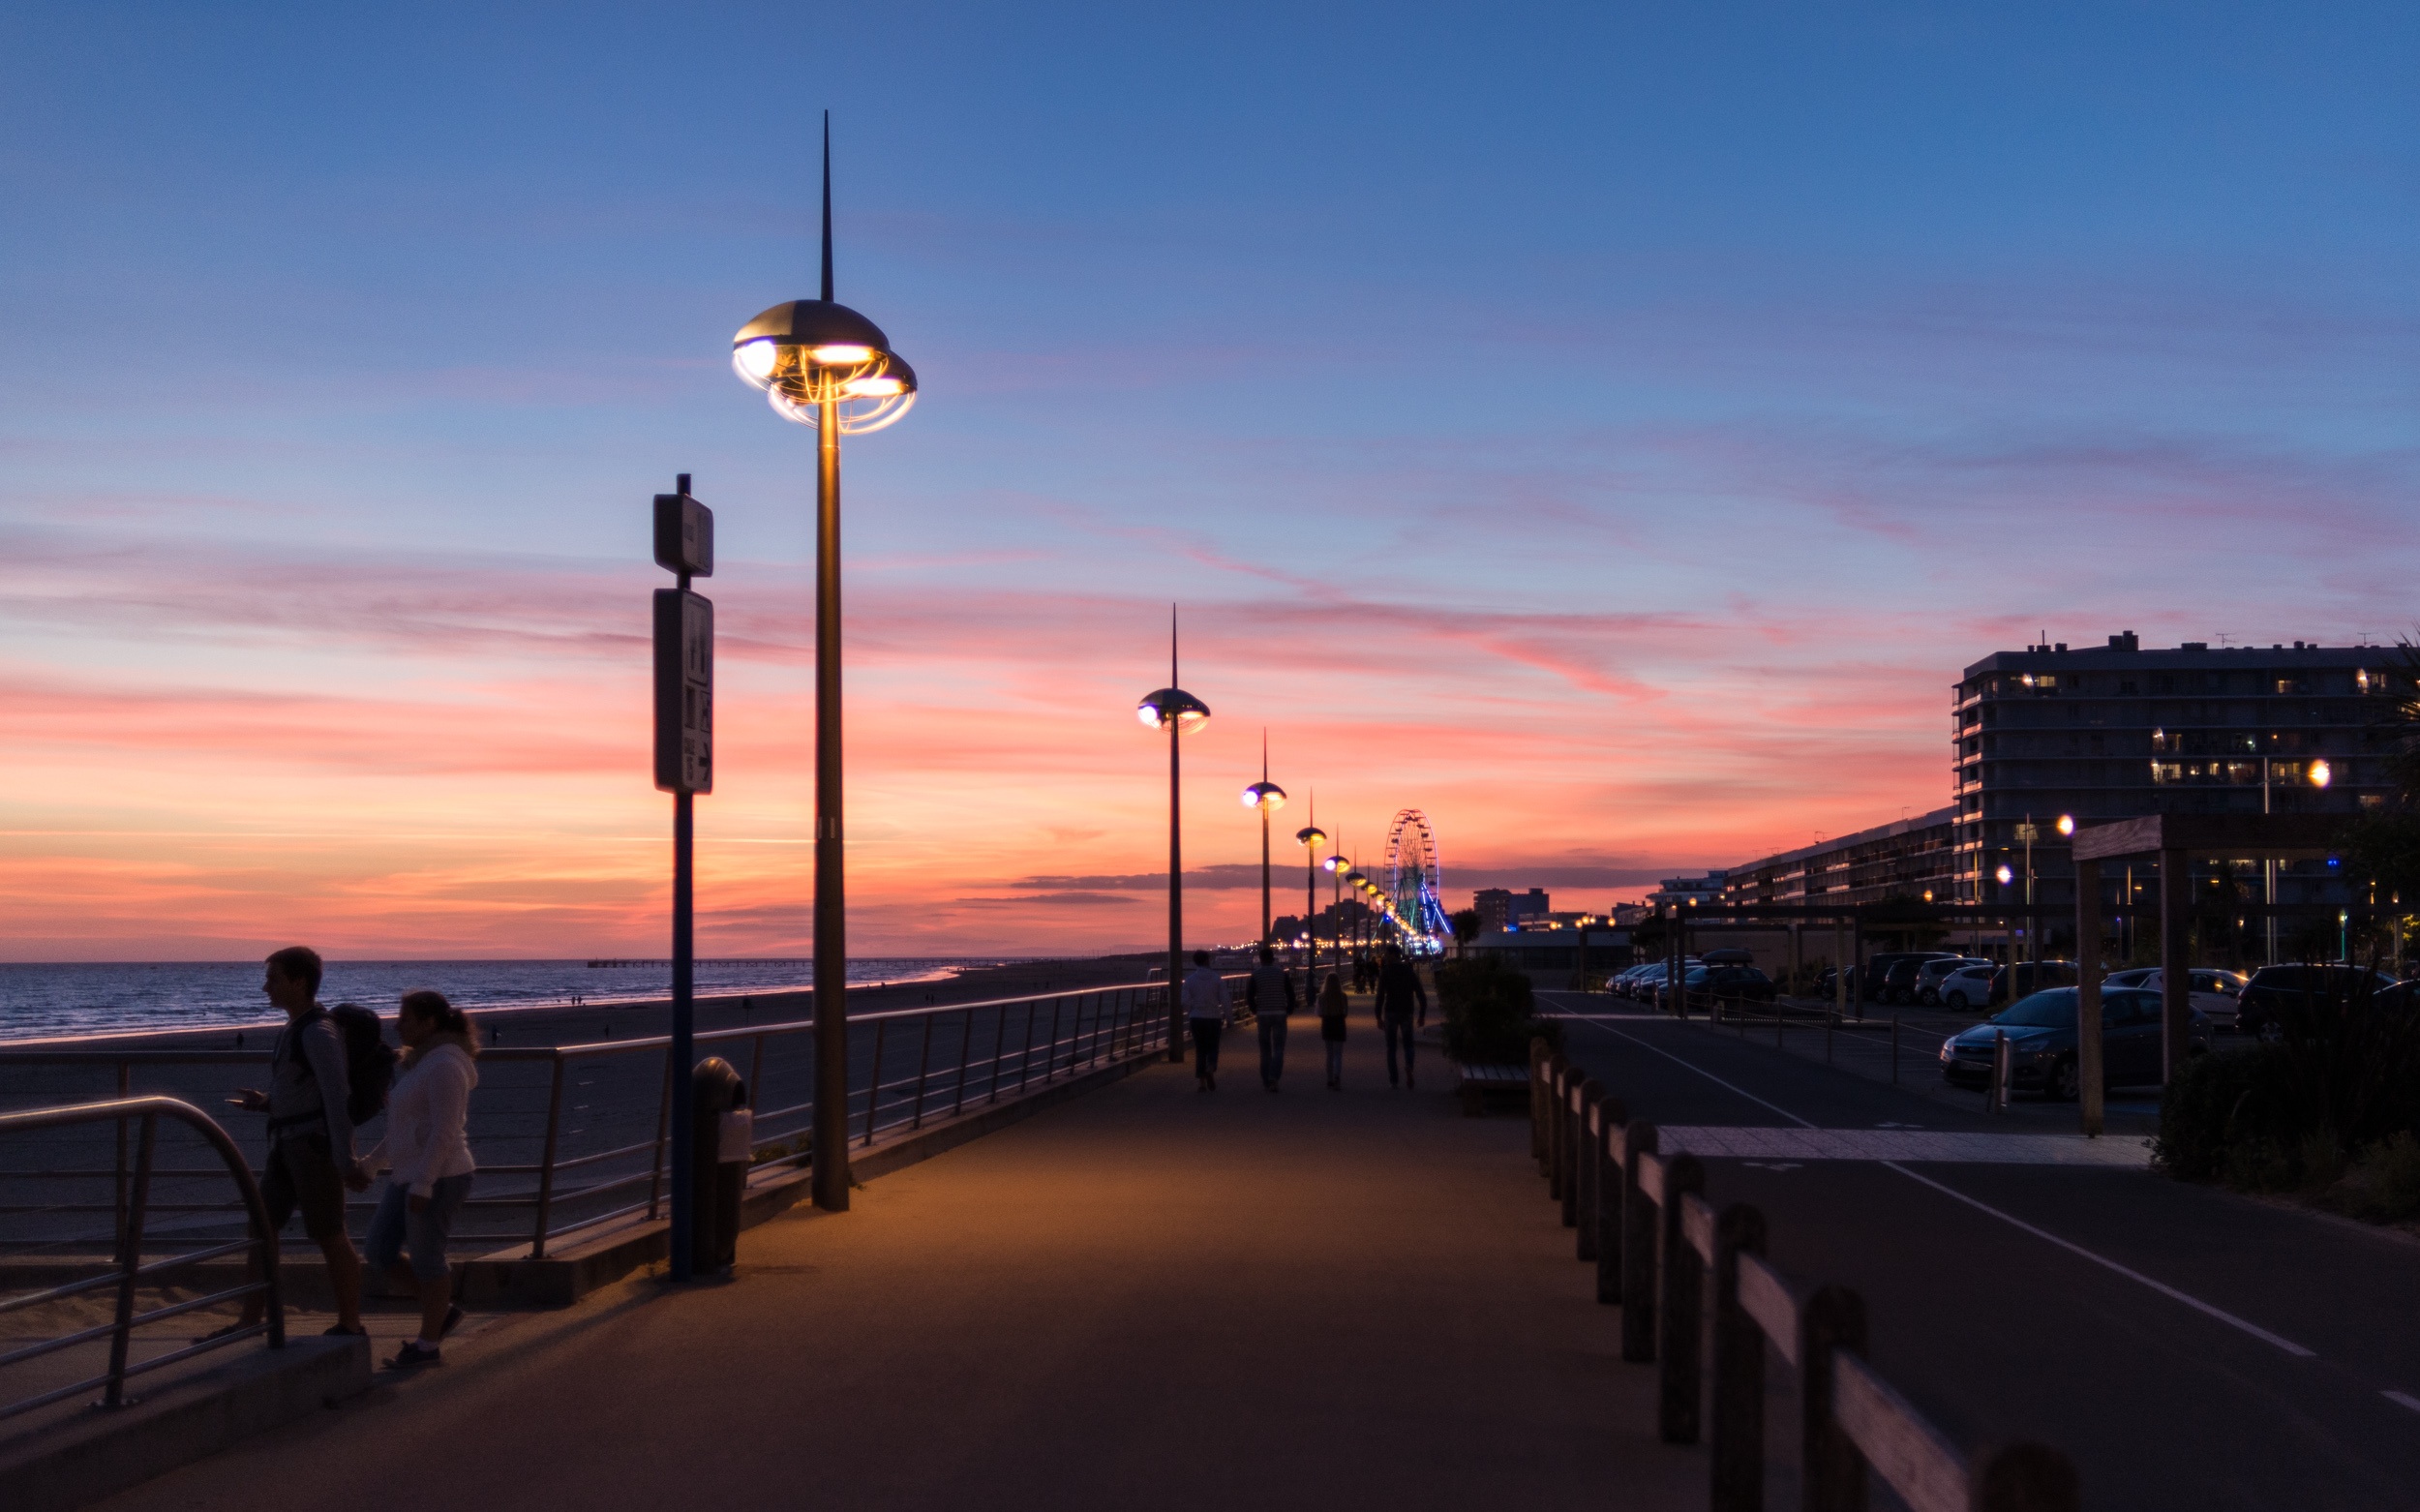
beach, sea, coast, horizon, boardwalk, sunrise, sunset, morning, dawn, pier, walkway, cityscape, dusk, evening, street light, lighting, afterglow